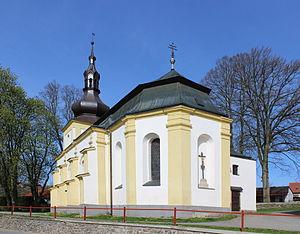
Rynárec est une commune du district de Pelhřimov, dans la région de Vysočina, en République tchèque. Sa population s'élevait à 608 habitants en 2019.